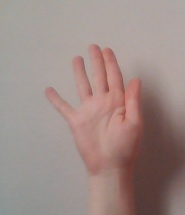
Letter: sheen